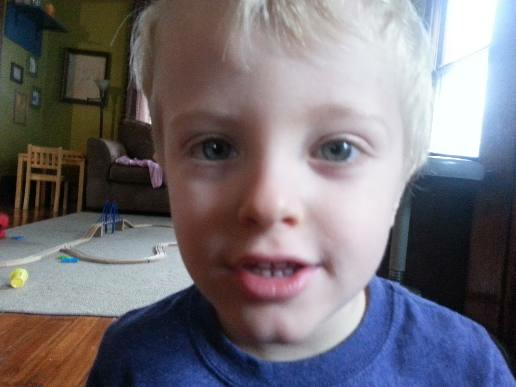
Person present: Yes